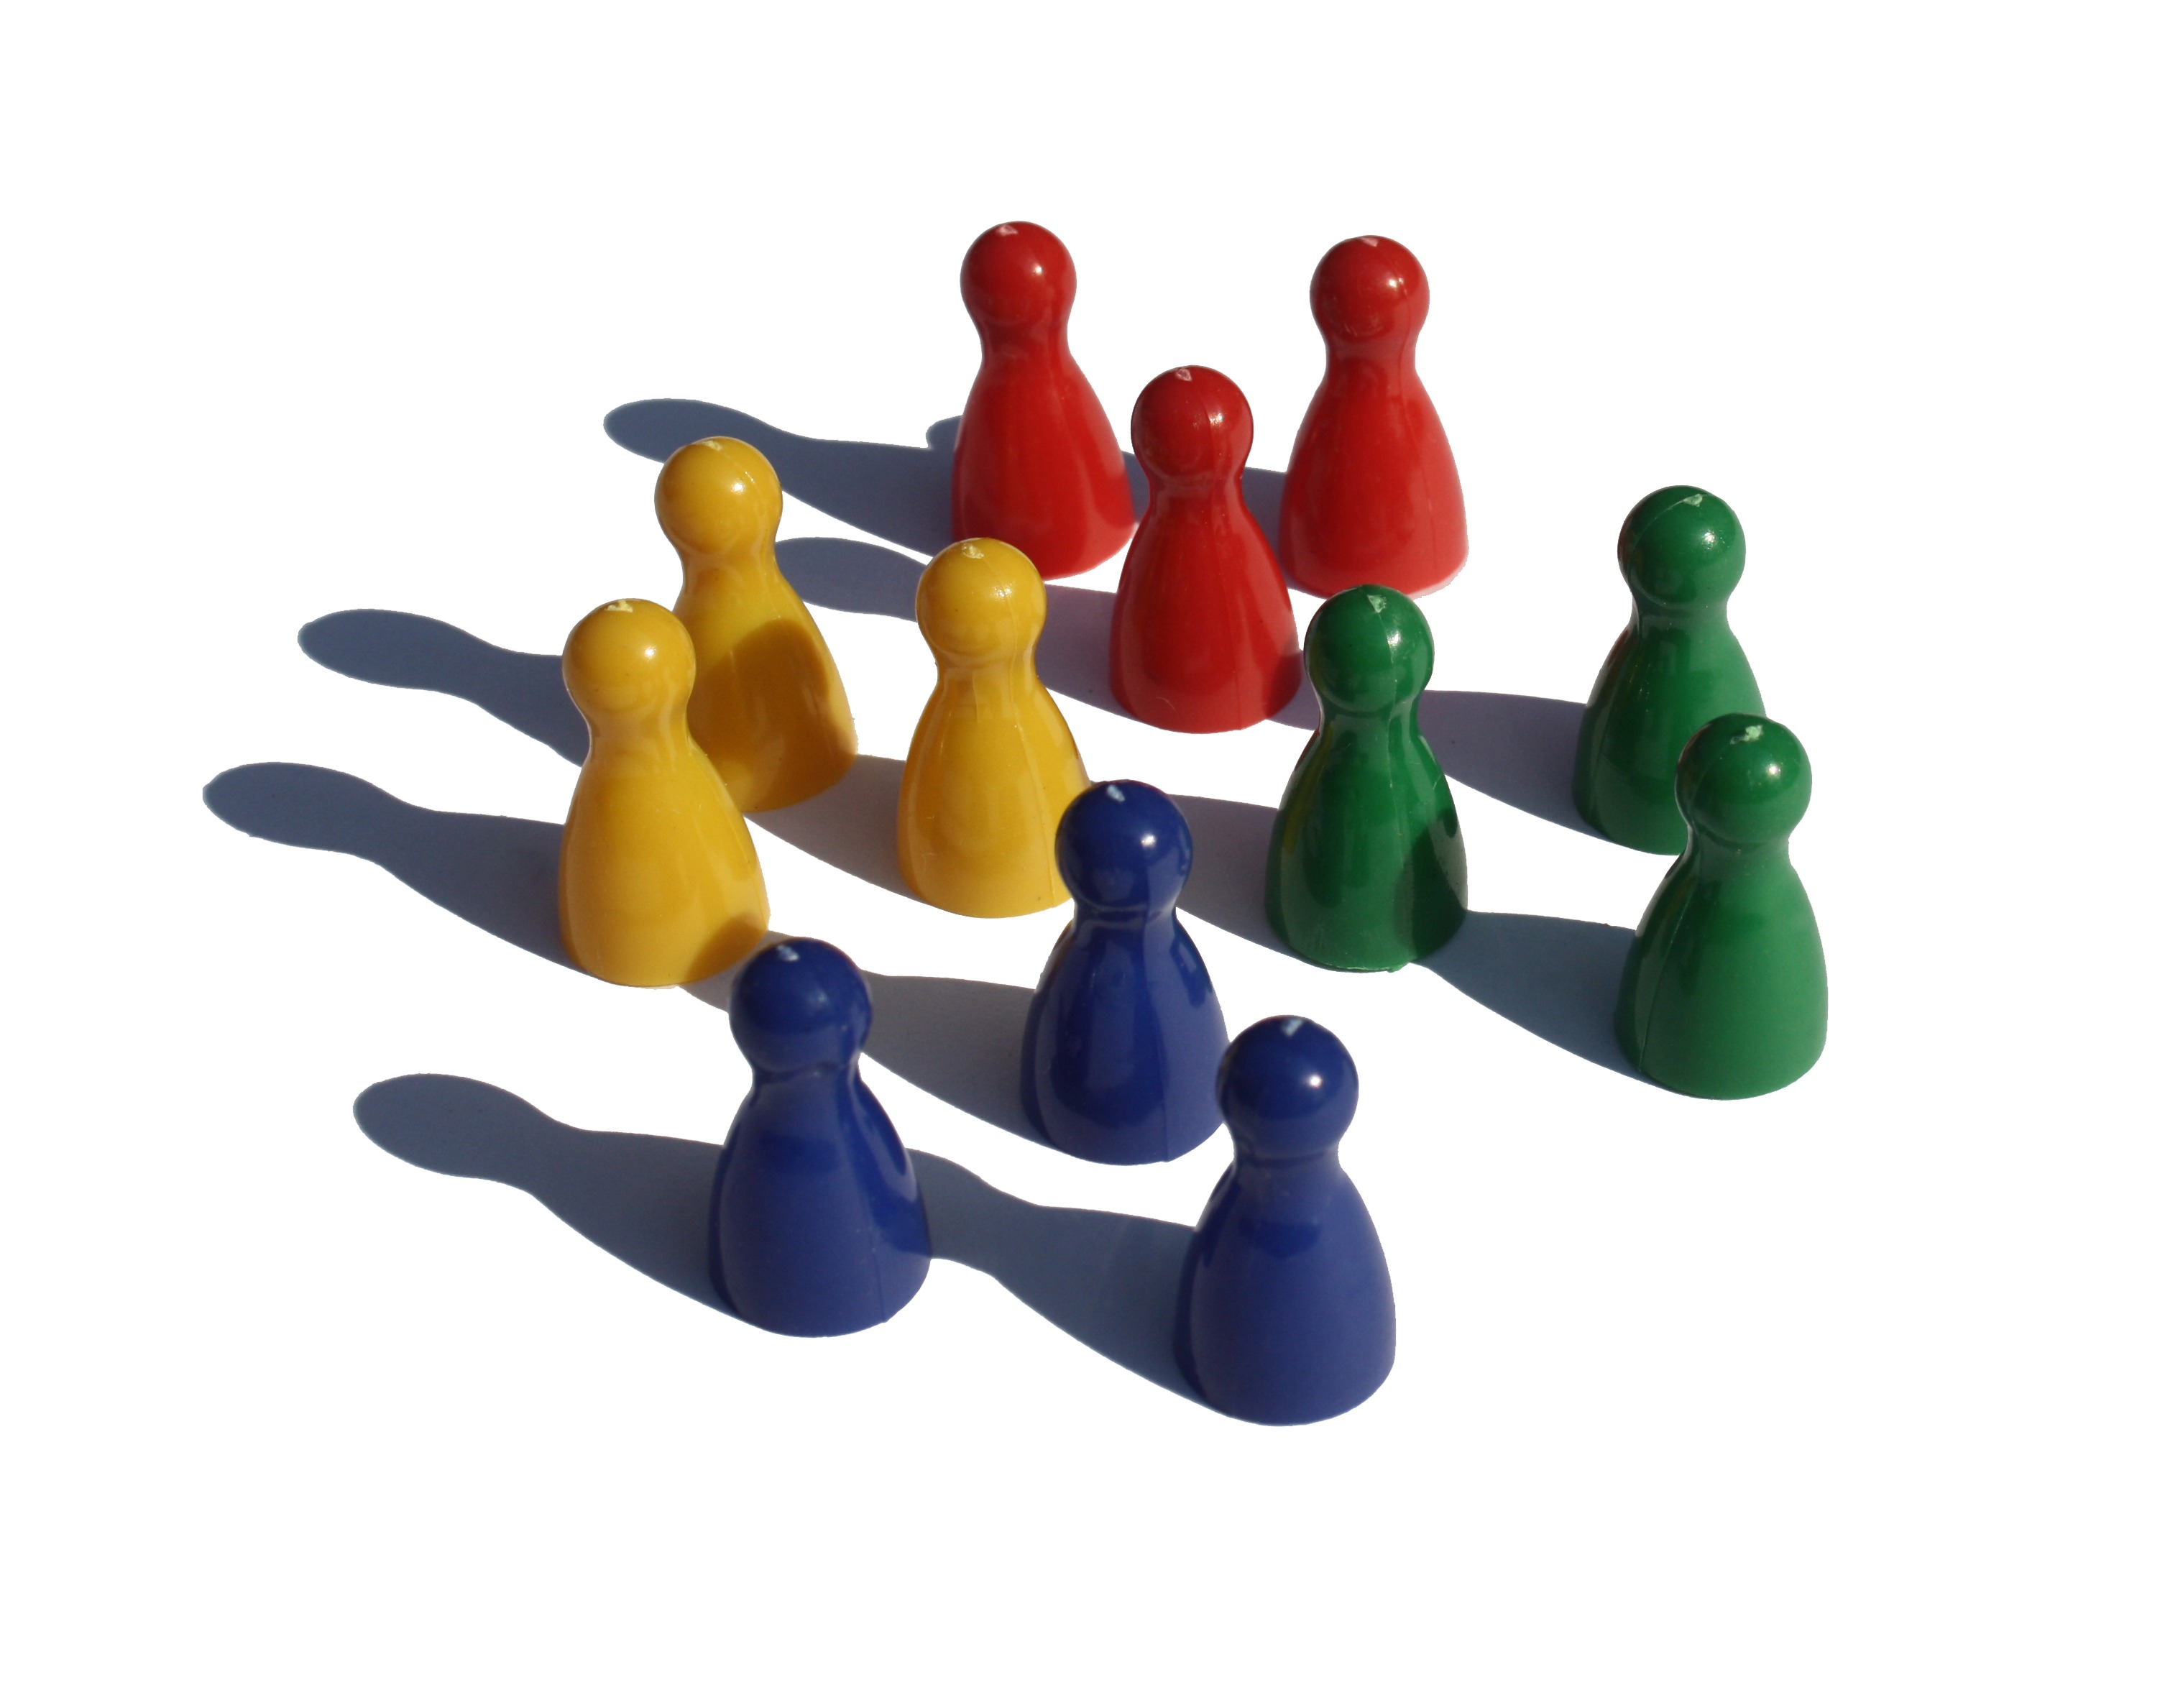
round, human, set, toy, board game, team, sports, figurine, figures, games, network, play stone, indoor games and sports, bowling pin